William Brog

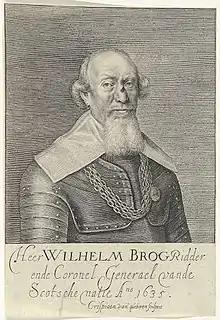
Colonel William Brog in 1635, with possible wound on nose from Chatillon's skull.

"When the gallant Comte de Chatillon, son of the great Coligny, standing on the top of the Sandhill on 10th September, along with Colonel Van der Noot, Colonel Uchtenbrook, and Brogh... [Chatillon] had the top of his head carried off by a cannon-ball, the fragments of his skull wounded Colonel Brogh in the face." See image at right for possible evidence of Brog's wound.